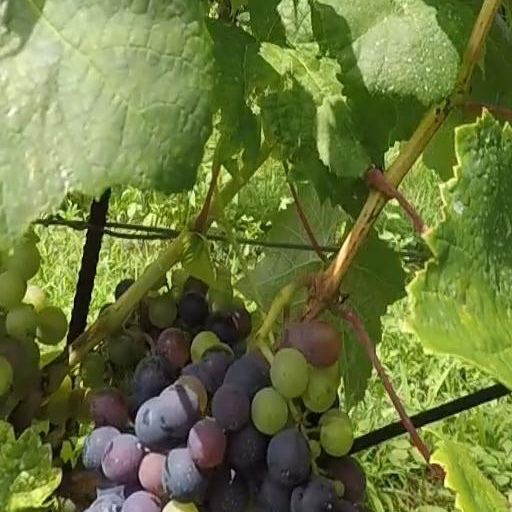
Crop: grape